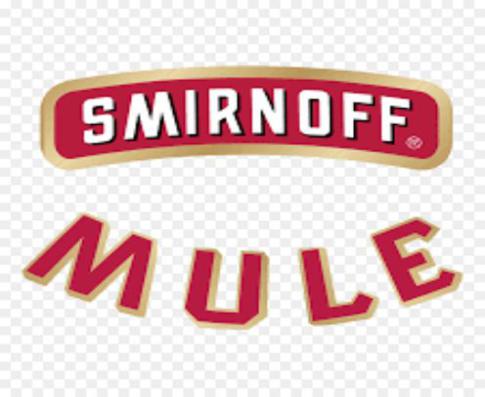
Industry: Food